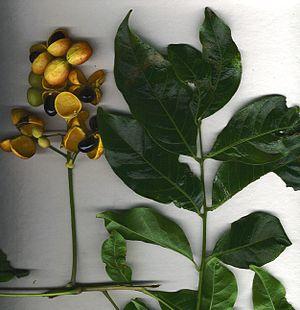
Harpullia est un genre de plantes de la famille des Sapindaceae. Ce sont 37 espèces de petits arbres ou d'arbres de taille moyenne originaires de l'est de l'Inde aux îles de l'Océan pacifique. On les rencontre généralement à la limite des forêts pluviales.